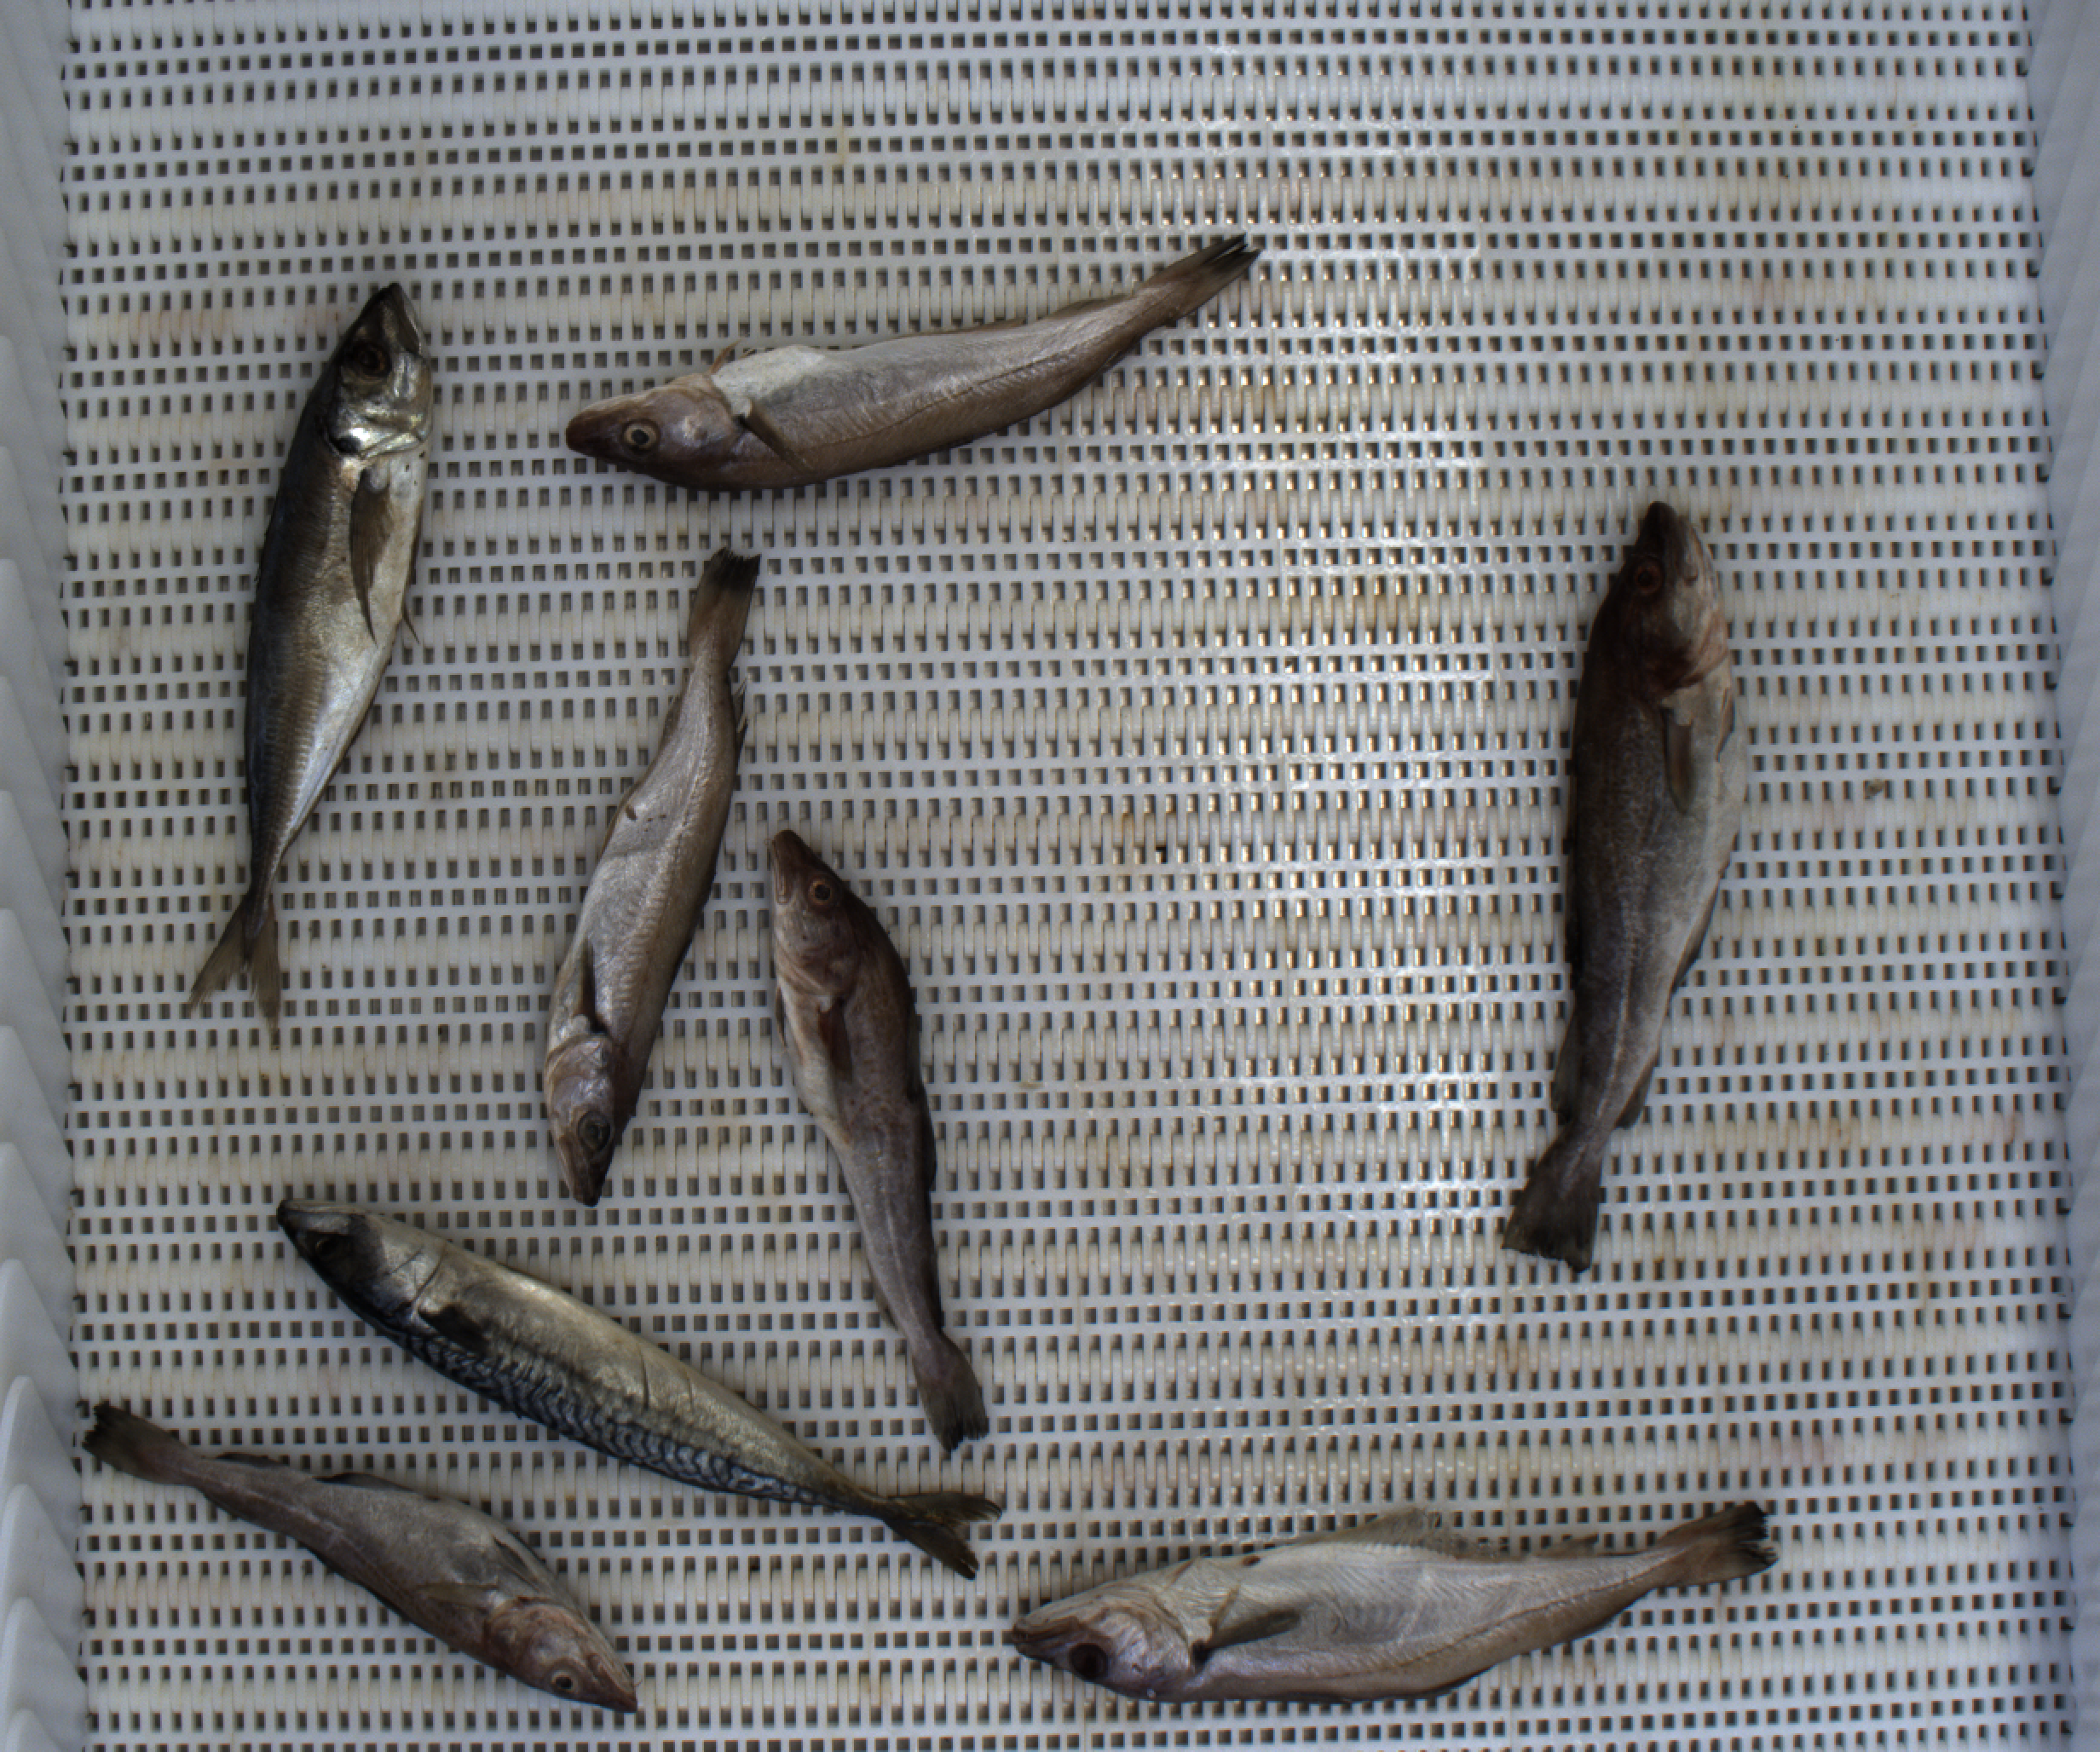
Total fish: 8
Cod: 3
Haddock: 0
Whiting: 3
Hake: 0
Horse mackerel: 1
Saithe: 0
Other: 1